E. F. Schumacher

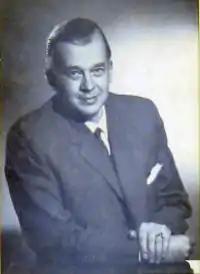
Photograph of Schumacher from the cover of "Small Is Beautiful", 1973

Ernst Friedrich Schumacher (16 August 1911 – 4 September 1977) was a German-born British statistician and economist who is best known for his proposals for human-scale, decentralised and appropriate technologies. He served as Chief Economic Advisor to the British National Coal Board from 1950 to 1970, and founded the Intermediate Technology Development Group (now known as Practical Action) in 1966.